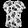
Label: Shirt